Little Ice Age volcanism

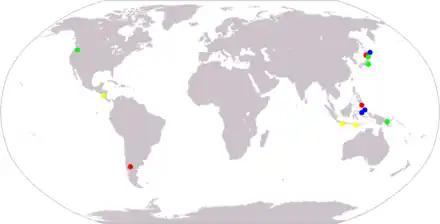
Fig. 3 – location of the major volcanic events: 1641 to 1642 (red), 1667 to 1694 (blue), 1809 to 1831 (yellow), and other major volcanic eruptions (green)

*All Volcanic Eruptions have a Volcanic Explosivity Index (VEI) of 5 or above. It means that the volume of gases and aerosols ejected were more than 1 km and the eruption column height was more than 25 km.